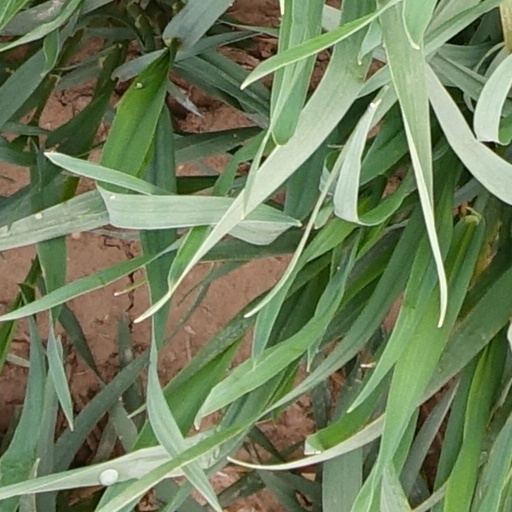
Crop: wheat